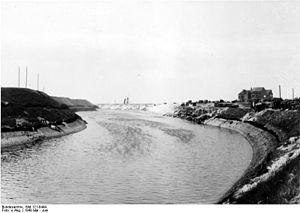
Le plan Dyle est un plan stratégique français au début de la Seconde Guerre mondiale prévoyant une intervention militaire en Belgique en cas d'invasion de ce royaume par les forces armées allemandes. Ce cas se produit le 10 mai 1940 et le plan est appliqué sous sa forme Dyle–Bréda étendant l'intervention franco-britannique aux Pays-Bas.